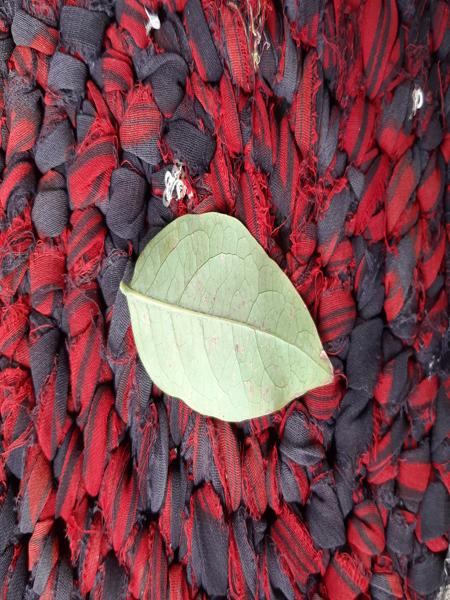
Plant: Amla